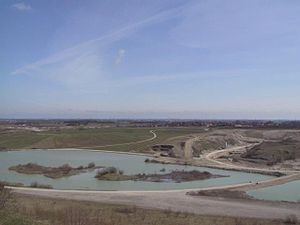
Hedeland
Tidligere grusgrav
Hedeland er et stort rekreativt område beliggende mellem Hedehusene, Vindinge og Tune ca. 30 km vest for København.